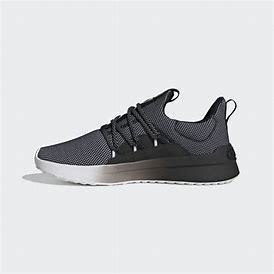
Brand: Adidas
Model: Lite Racer Adapt 4